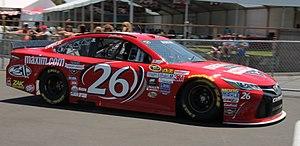
311 est un groupe de rap rock américain, originaire d'Omaha, dans le Nebraska. Leur style musical mélange le rock avec le funk, le reggae, hip-hop et le punk rock.